History of tuberculosis

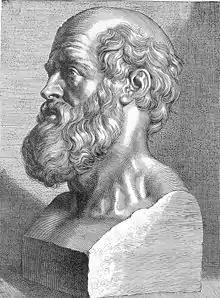
Hippocrates.

Hippocrates, in Book 1 of his "Of the Epidemics," describes the characteristics of the disease: fever, colourless urine, cough resulting in a thick sputa, and loss of thirst and appetite. He notes that most of those affected became delirious before they died from the disease. Hippocrates and many other at the time believed phthisis to be hereditary in nature. Aristotle disagreed, believing the disease was contagious.